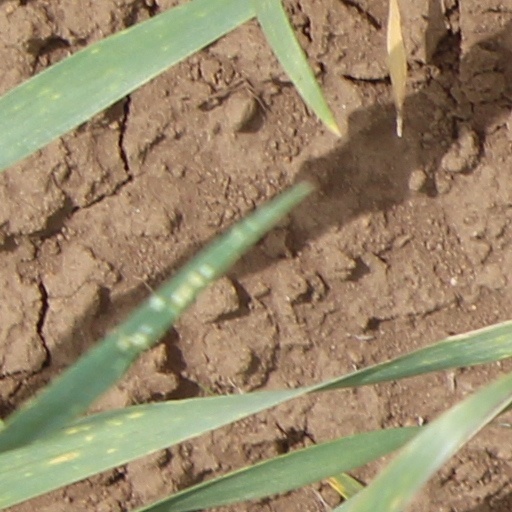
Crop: wheat